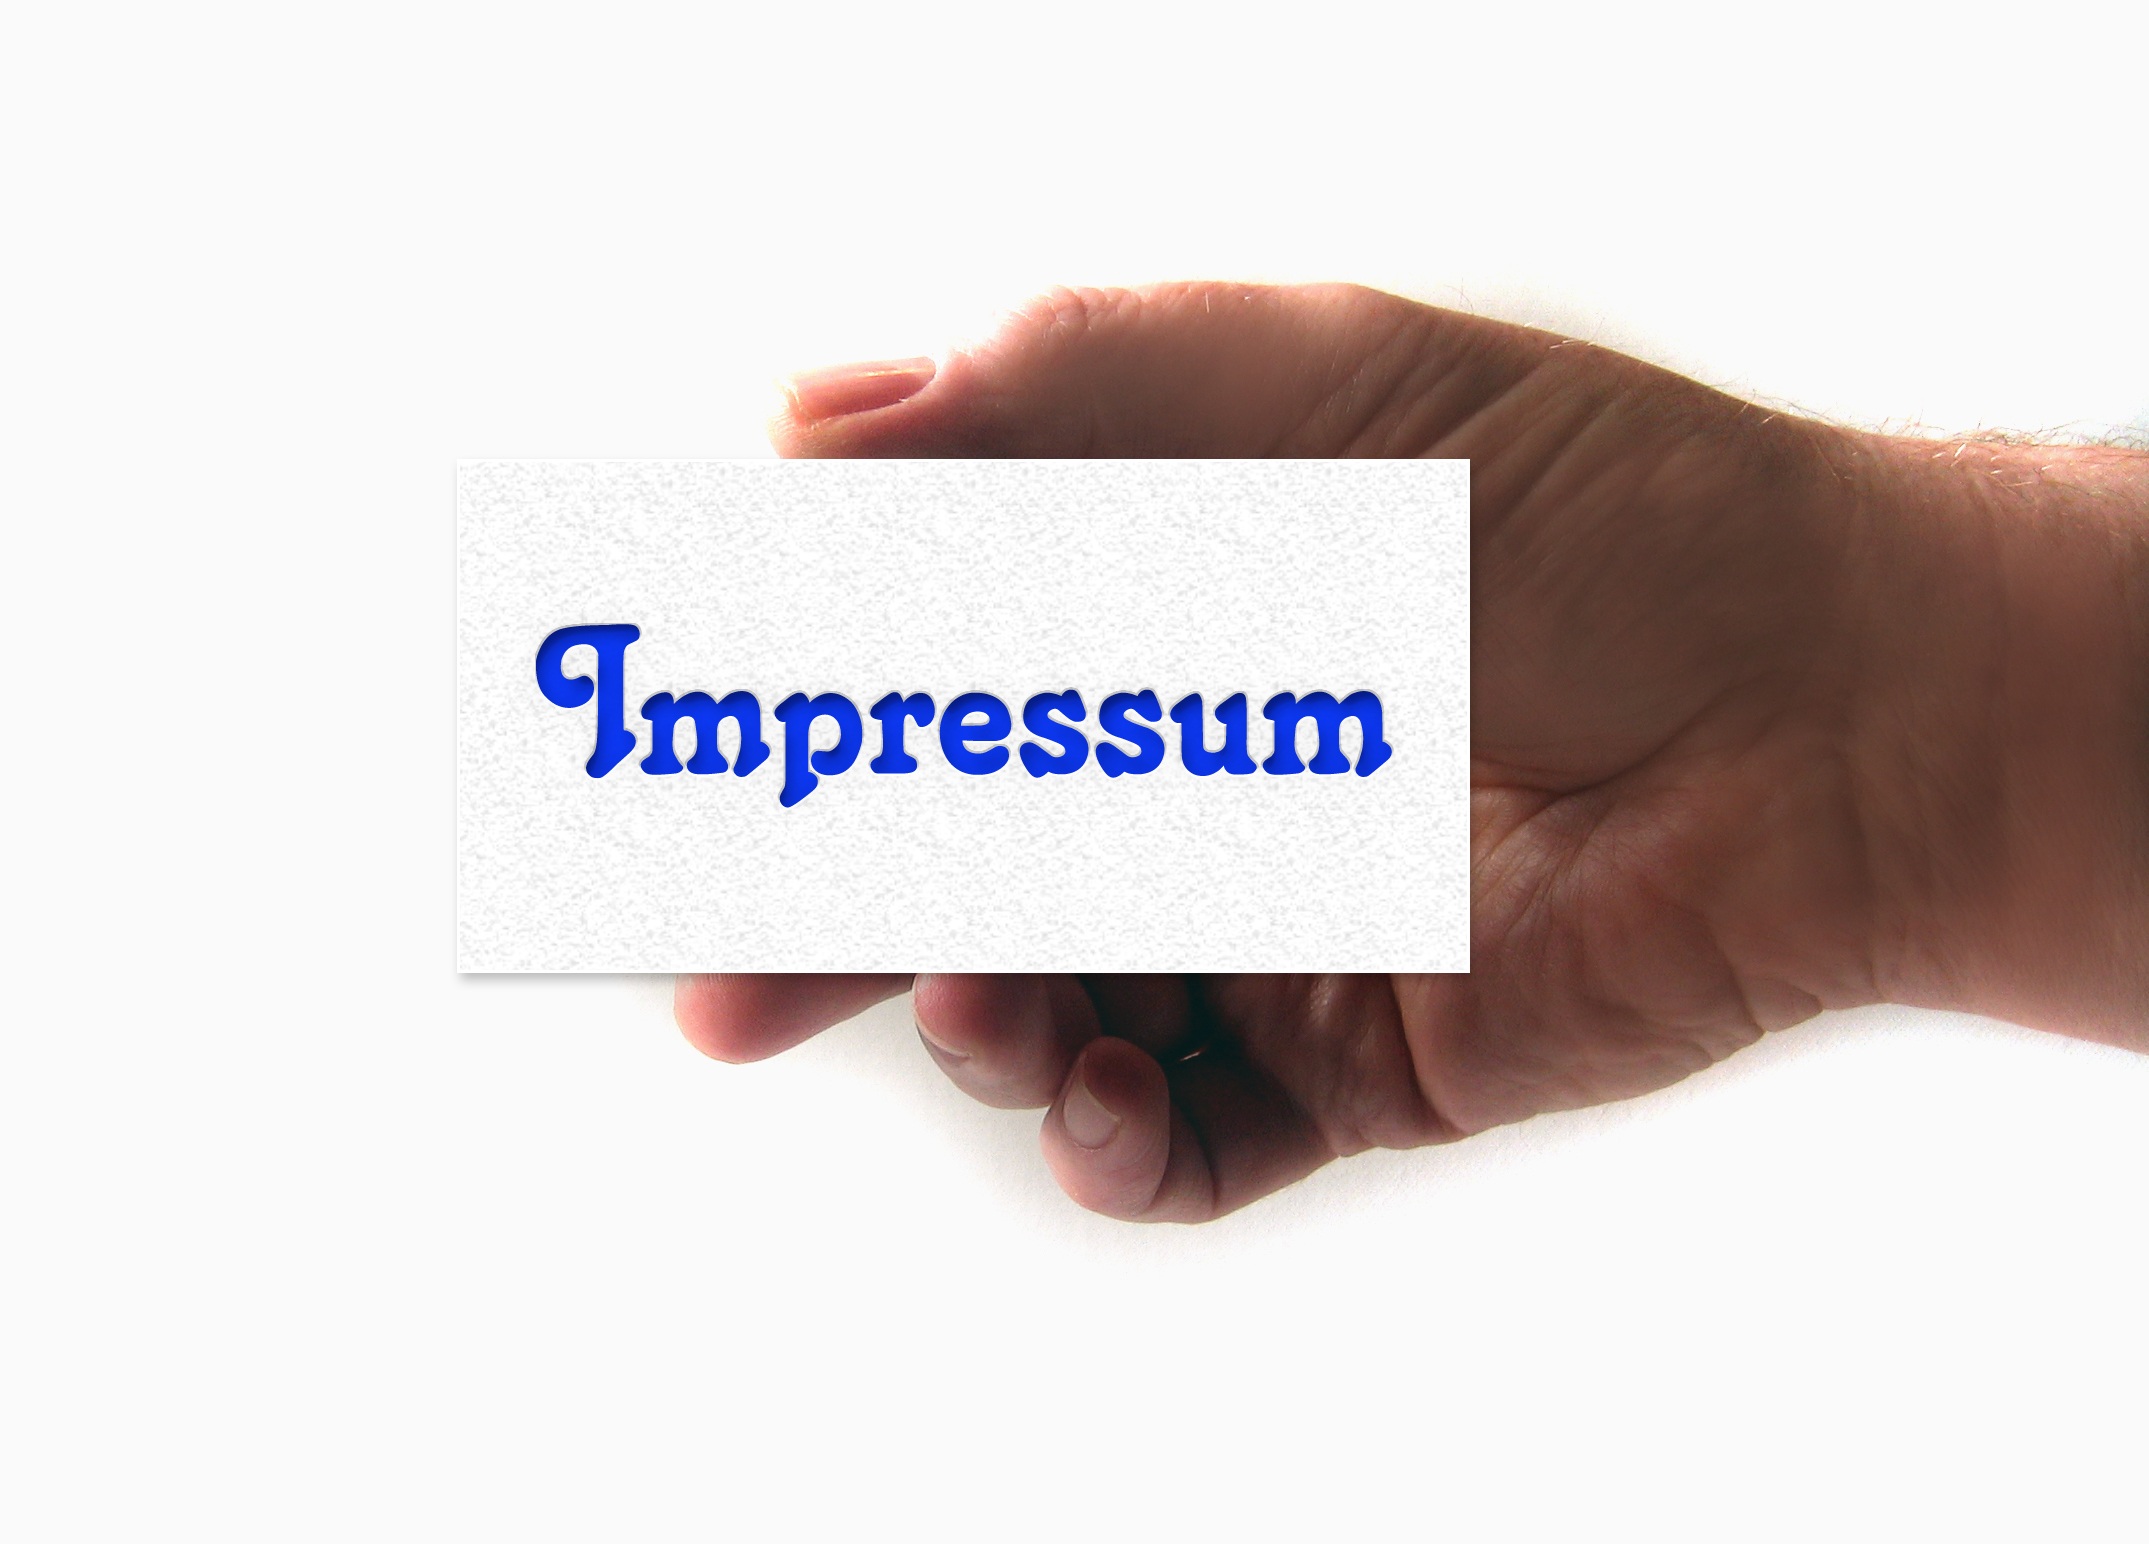
hand, internet, finger, map, website, present, brand, product, cash, text, diagram, document, keep, access, responsible, imprint, www, responsibility, origin, business card, about us, jurisdiction, pressed on, specification, accountability